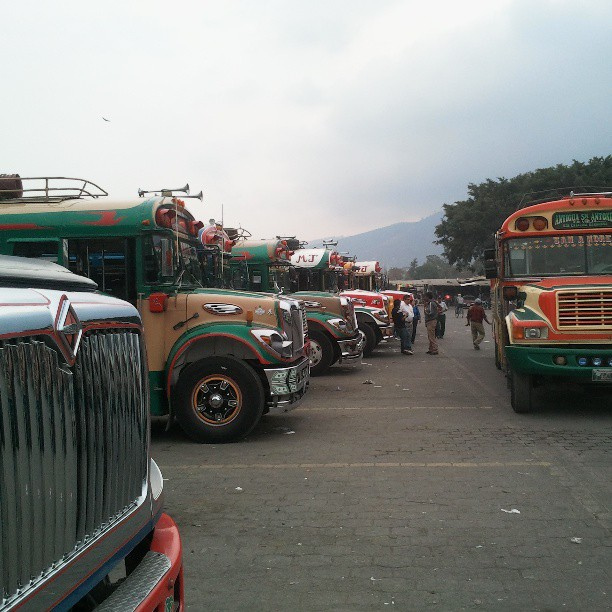
Several buses in a parking lot as one bus drives by.